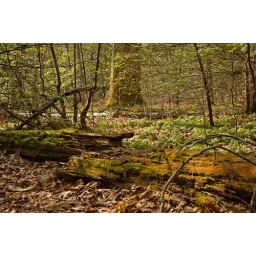
Taken in mid winter. The green ground growth is either lycopodium (also known as creeping cedar) or turkey brush.